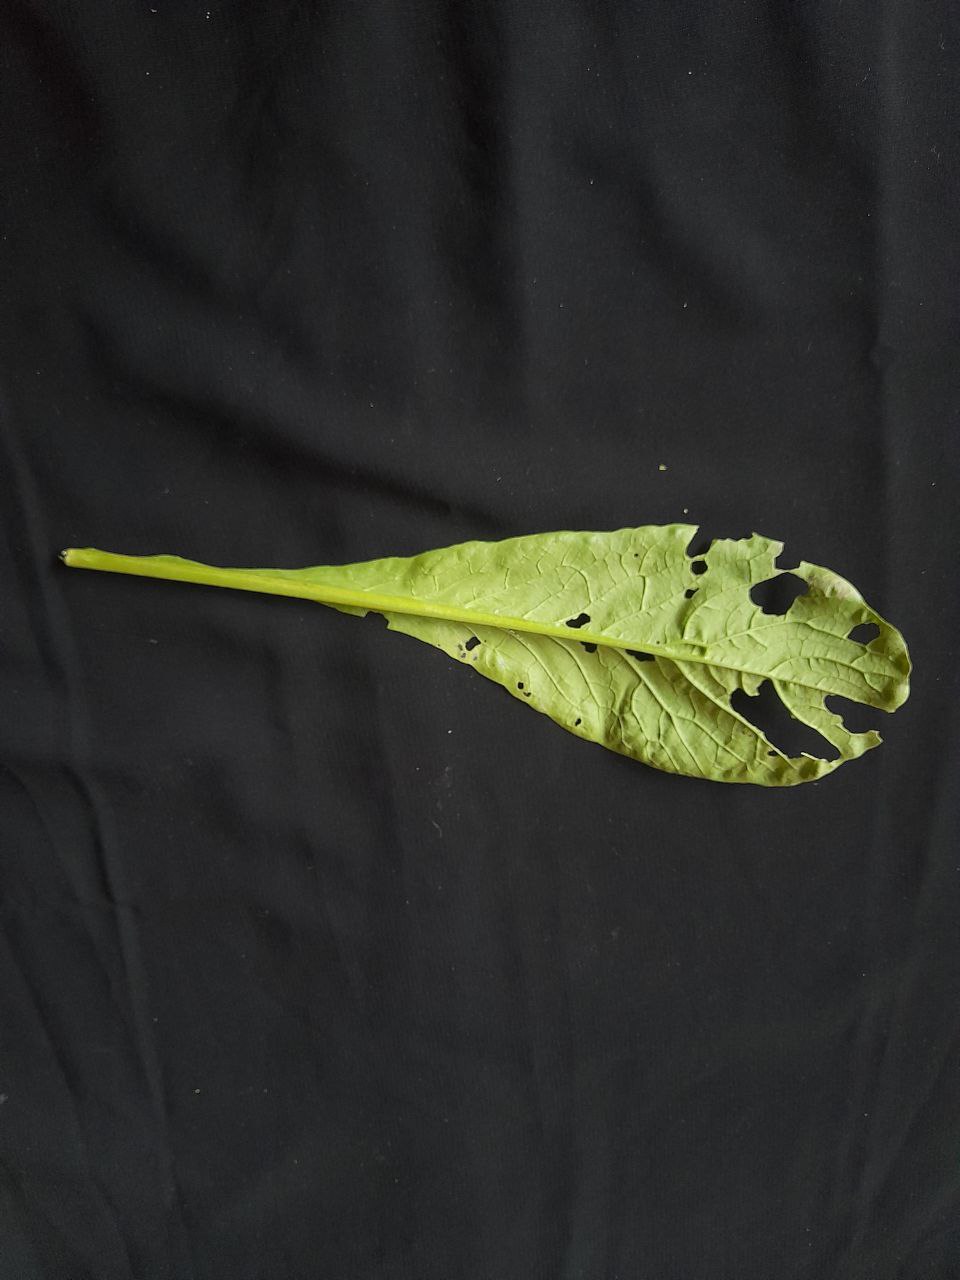
Label: flea beetle